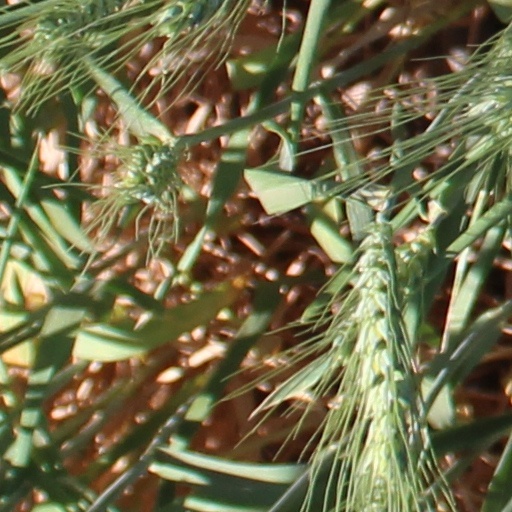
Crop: wheat